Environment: real
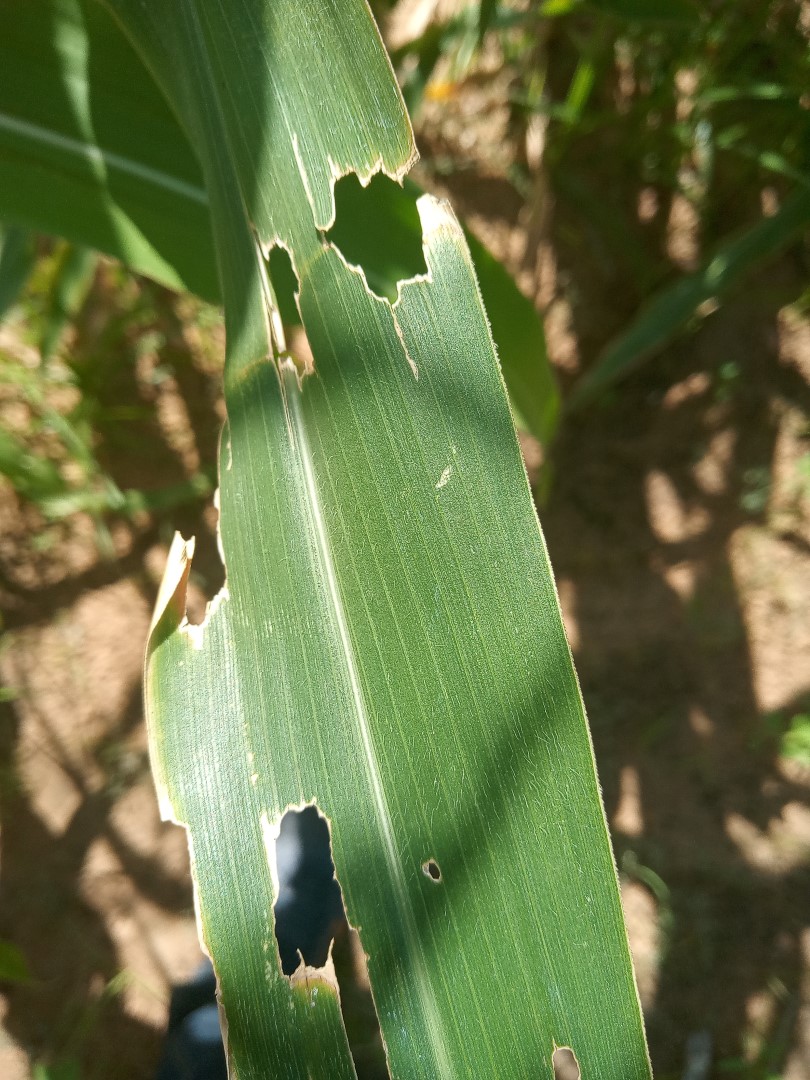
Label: fall_armyworm